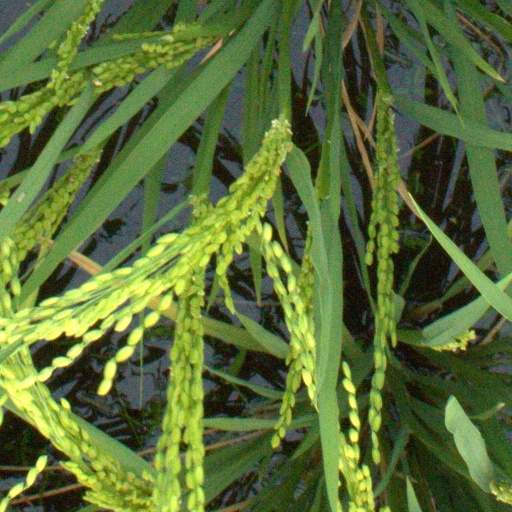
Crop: rice